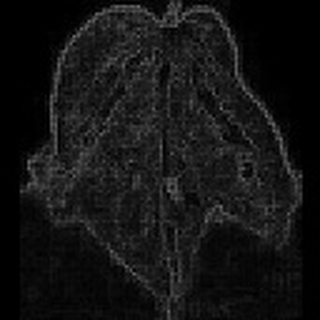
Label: cotton_bacterial_blight